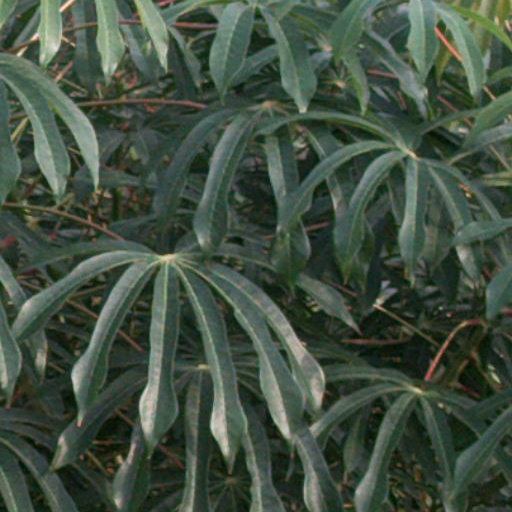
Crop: cassava